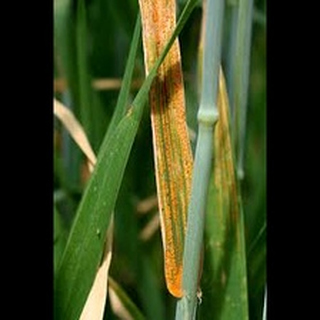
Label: wheat_leaf_blight